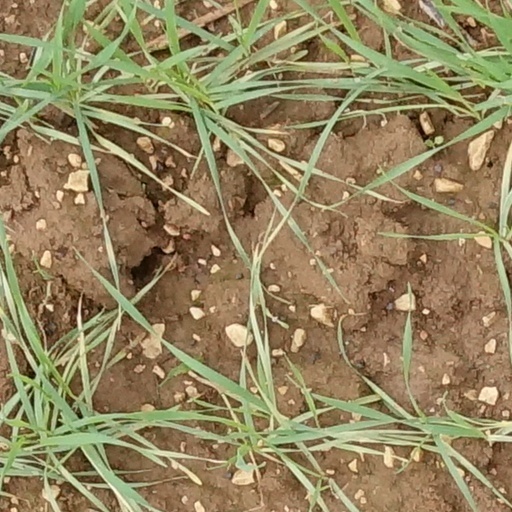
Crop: wheat